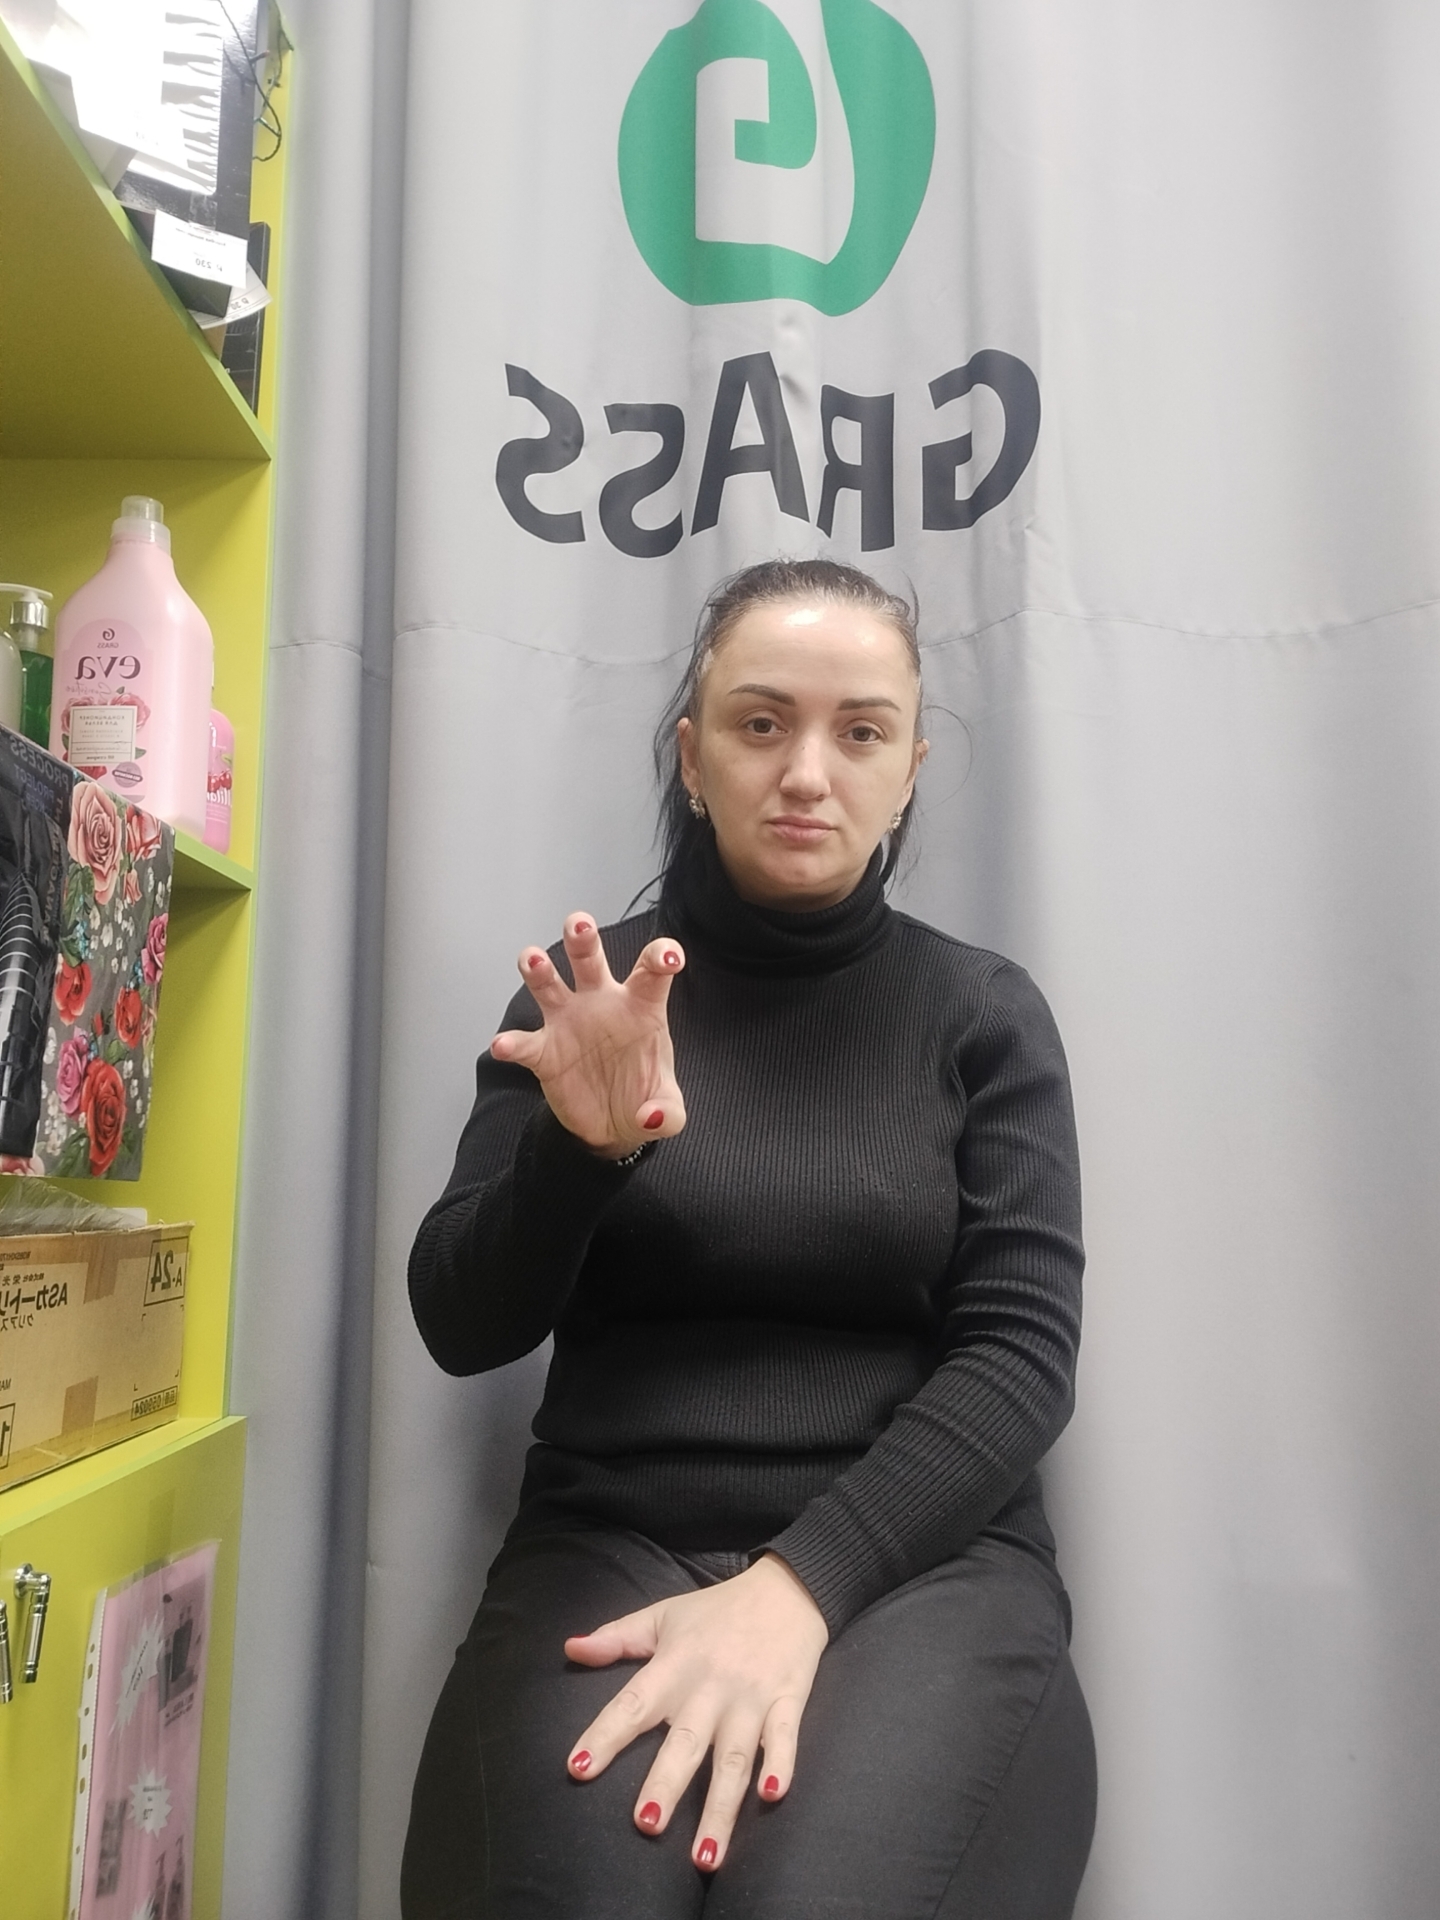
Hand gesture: grabbing